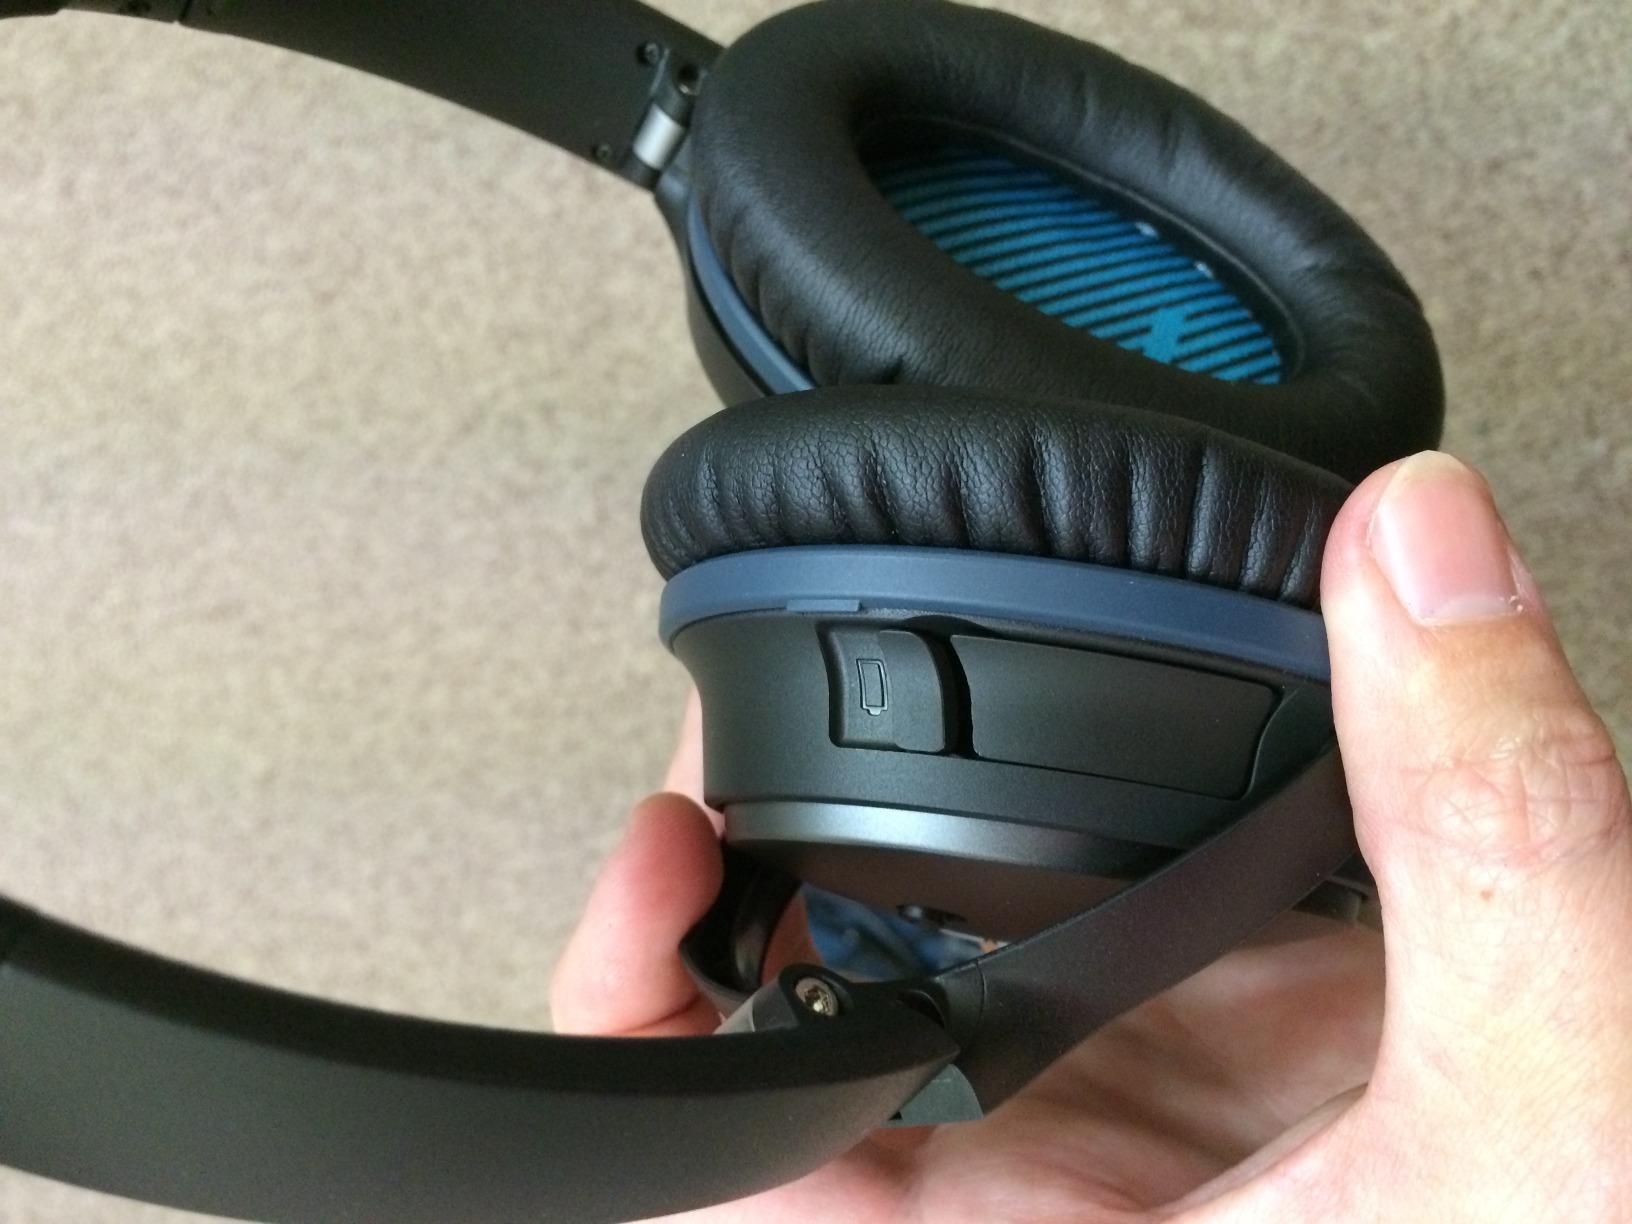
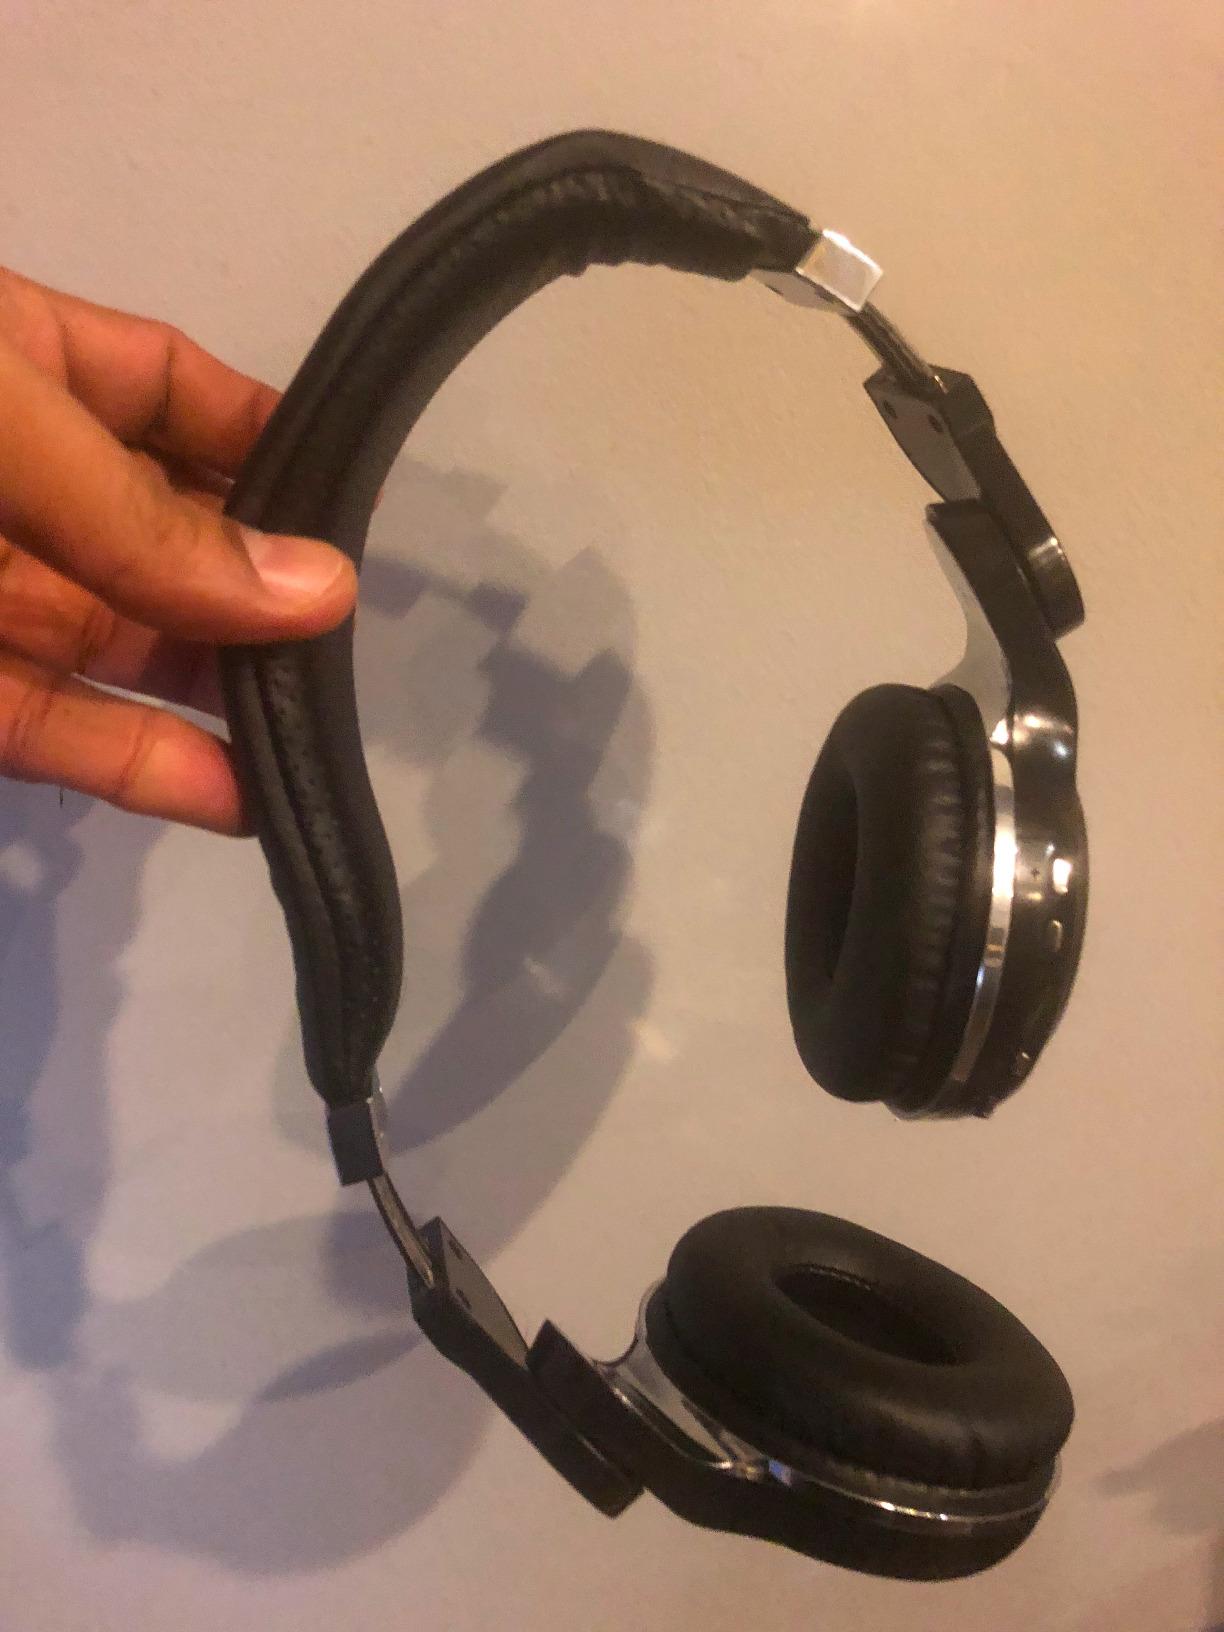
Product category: headphones
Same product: no